Sir Hector Maclean, 2nd Baronet

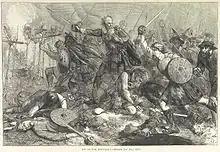
Sir Hector MacLean's charge at the Battle of Inverkeithing (1873 illustration)

Hector was the son of Sir Lachlan Maclean, 1st Baronet and succeeded him at his death in 1649. His mother was Mary MacLeod, the second daughter of Sir Roderick MacLeod. At Hector's death in 1651, he was succeeded as Clan Maclean Chief by his brother, Sir Allan Maclean, 3rd Baronet.